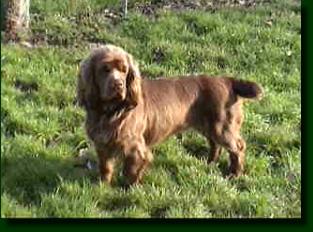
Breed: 217-n000034-Sussex_spaniel